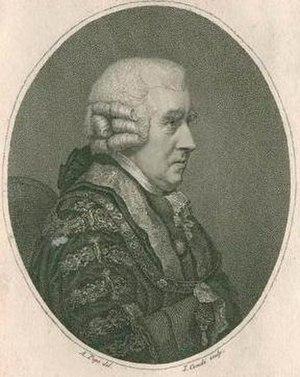
John Boydell, né le 19 janvier 1719 à Dorrington Lane et mort le 12 décembre 1804 à Londres, est un éditeur et graveur anglais du XVIIIᵉ siècle spécialisé dans les gravures de reproduction. Il a contribué à faire basculer l'équilibre du commerce de la gravure entre la France et l’Angleterre en faveur de cette dernière et a été à l’origine d’une école de l'art britannique. Ancien graveur lui-même, Boydell a promu les intérêts des artistes ainsi que des mécènes et, ce faisant, son entreprise a prospéré.